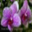
Label: orchid